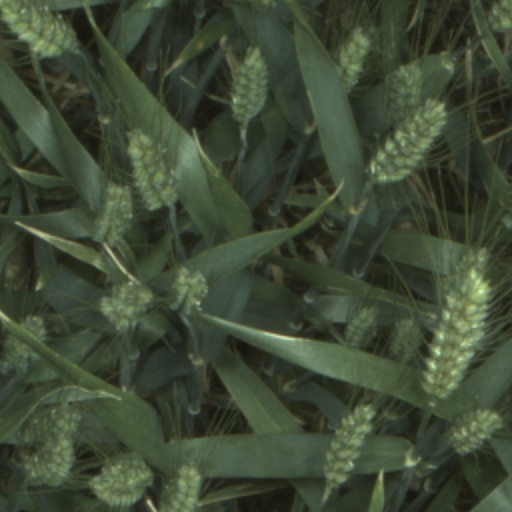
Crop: wheat